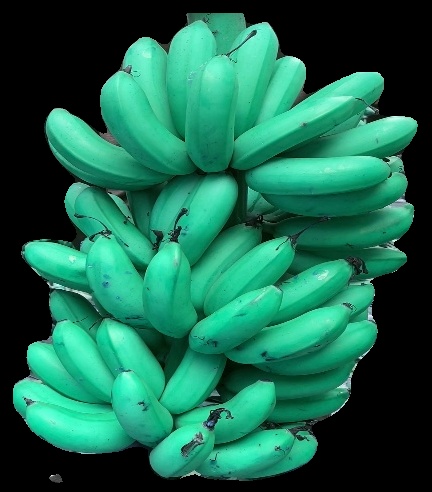
Variety: rasbale
Grade: grade1